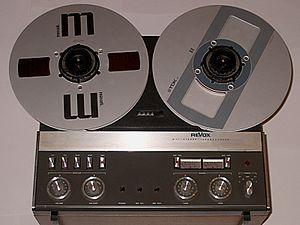
Le Revox A77 est un magnétophone à bande produit par la firme Revox entre août 1967 et octobre 1977.